Tuscarora State Park

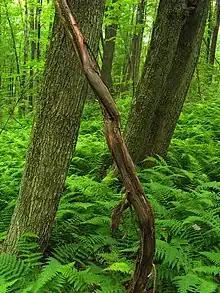
Ferns and trees in the park

Tuscarora Lake is a warm water fishery containing bass, muskellunge, walleye, pickerel, catfish, yellow perch, trout and sunfish. Night fishing and ice fishing are permitted. The rules and regulations of the Pennsylvania Fish and Boat Commission apply. All boats must be either row boats or powerboats with electric motors. They must have a launch permit from the fish commission or valid registration from any state. Rowboats, canoes and pedal boats are available to rent.